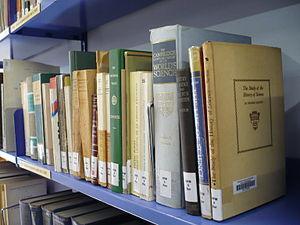
Juan Vernet est un historien des sciences et arabisant espagnol, né en 1923 et mort en 2011, professeur à l'université de Barcelone pendant plus de trente ans.